Branicki Palace, Białystok

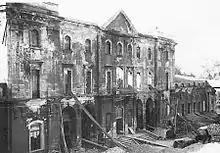
Branicki Palace destroyed by Germans in 1944

Following the joining of Białystok to Poland and the establishment of communist rule, in 1946 the Main Directorate of Museums and Monument Protection commissioned engineer Stanisław Bukowski to develop a project for the reconstruction and adaptation of the monument to the Palace of Folk Culture in the main building and the Regional Museum in one of the side wings. Based on the comments of the then General Conservator of Monuments, Prof. Jan Zachowatowicz, and on the basis of his own research and that of Dr. Jan Glinka, Bukowski prepared a technical project for the reconstruction of the palace in the years 1947-1949. At the same time, he was appointed to the position of the main director of the reconstruction. The main conservation assumption of the project was to rebuild the palace and restore the monument's external appearance, together with the architectural decoration from the mid-18th century.